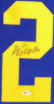
Number: 2